Natalie Merchant

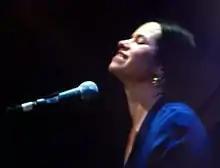
Merchant at the piano in 2005

After her contract with Elektra expired in August 2002, Merchant decided not to sign with them again, or any other major label. Her next studio album, "The House Carpenter's Daughter", was released in September 2003 on her own label, Myth America Records. To date this has been the only release on Myth America.